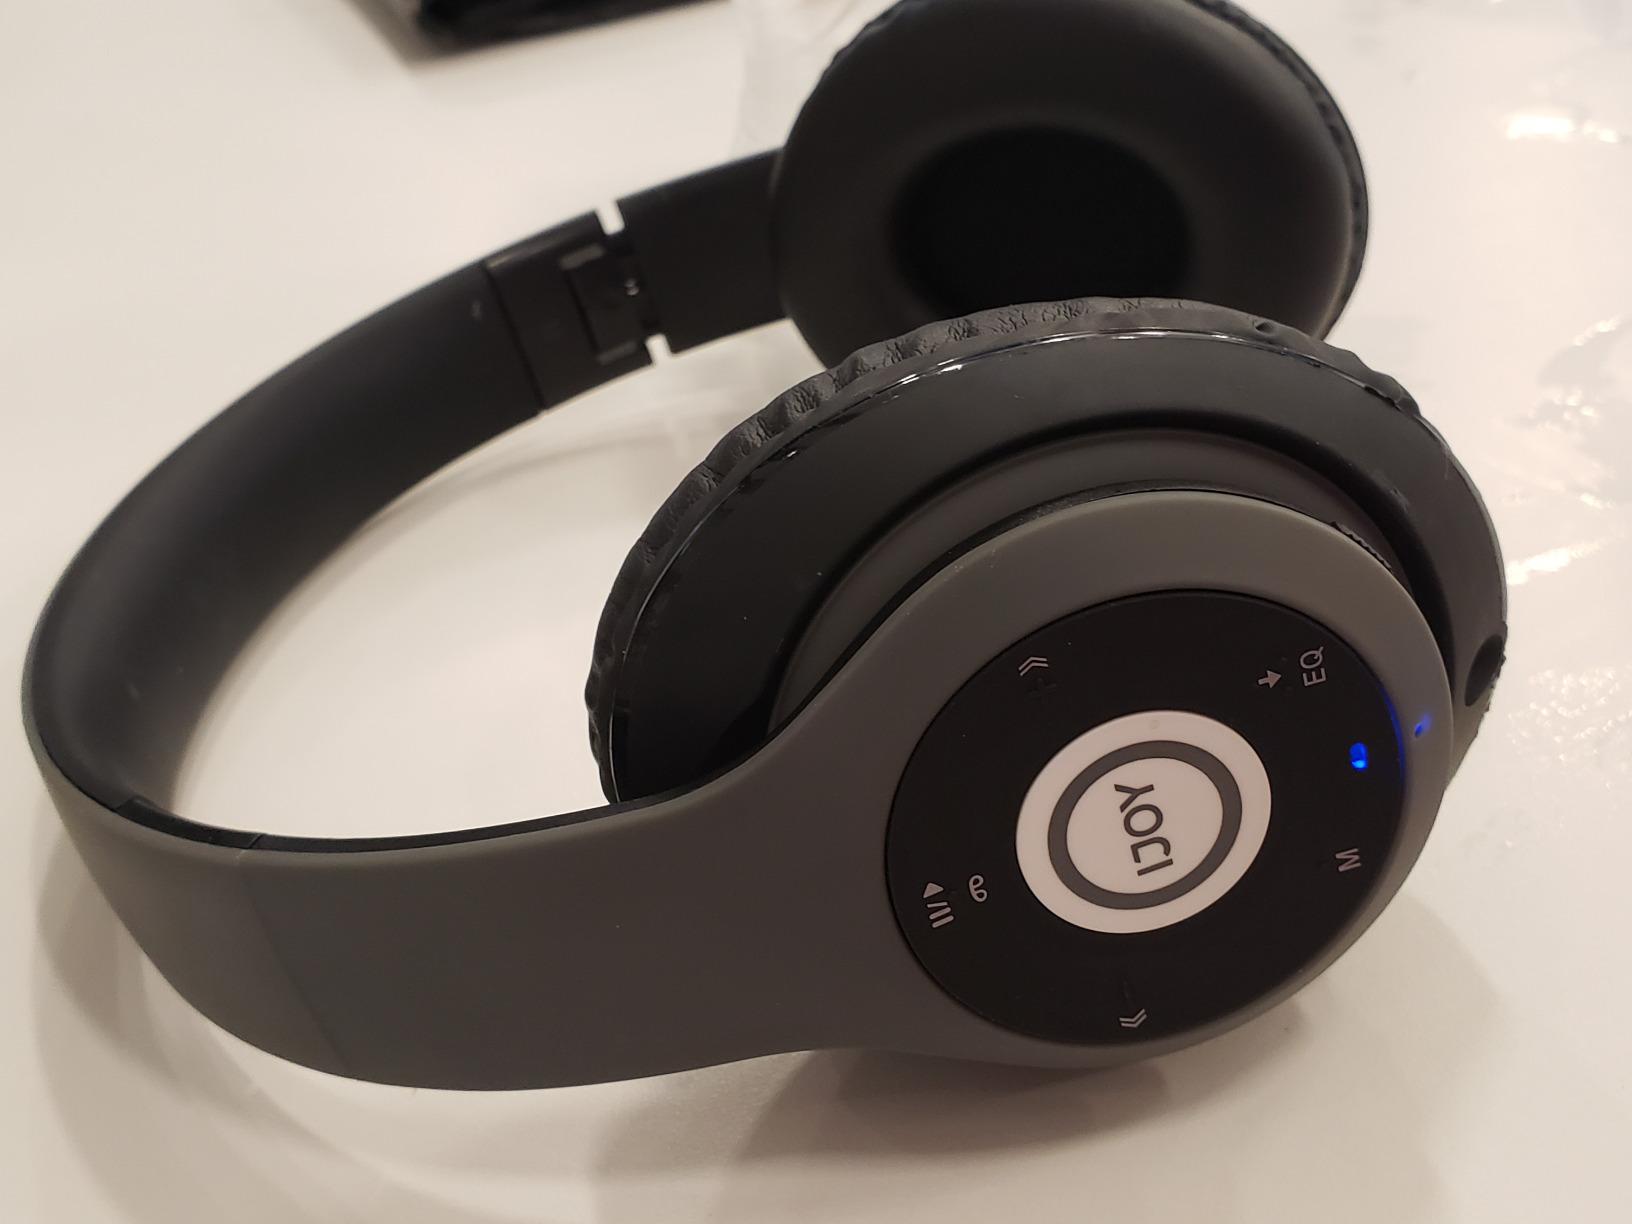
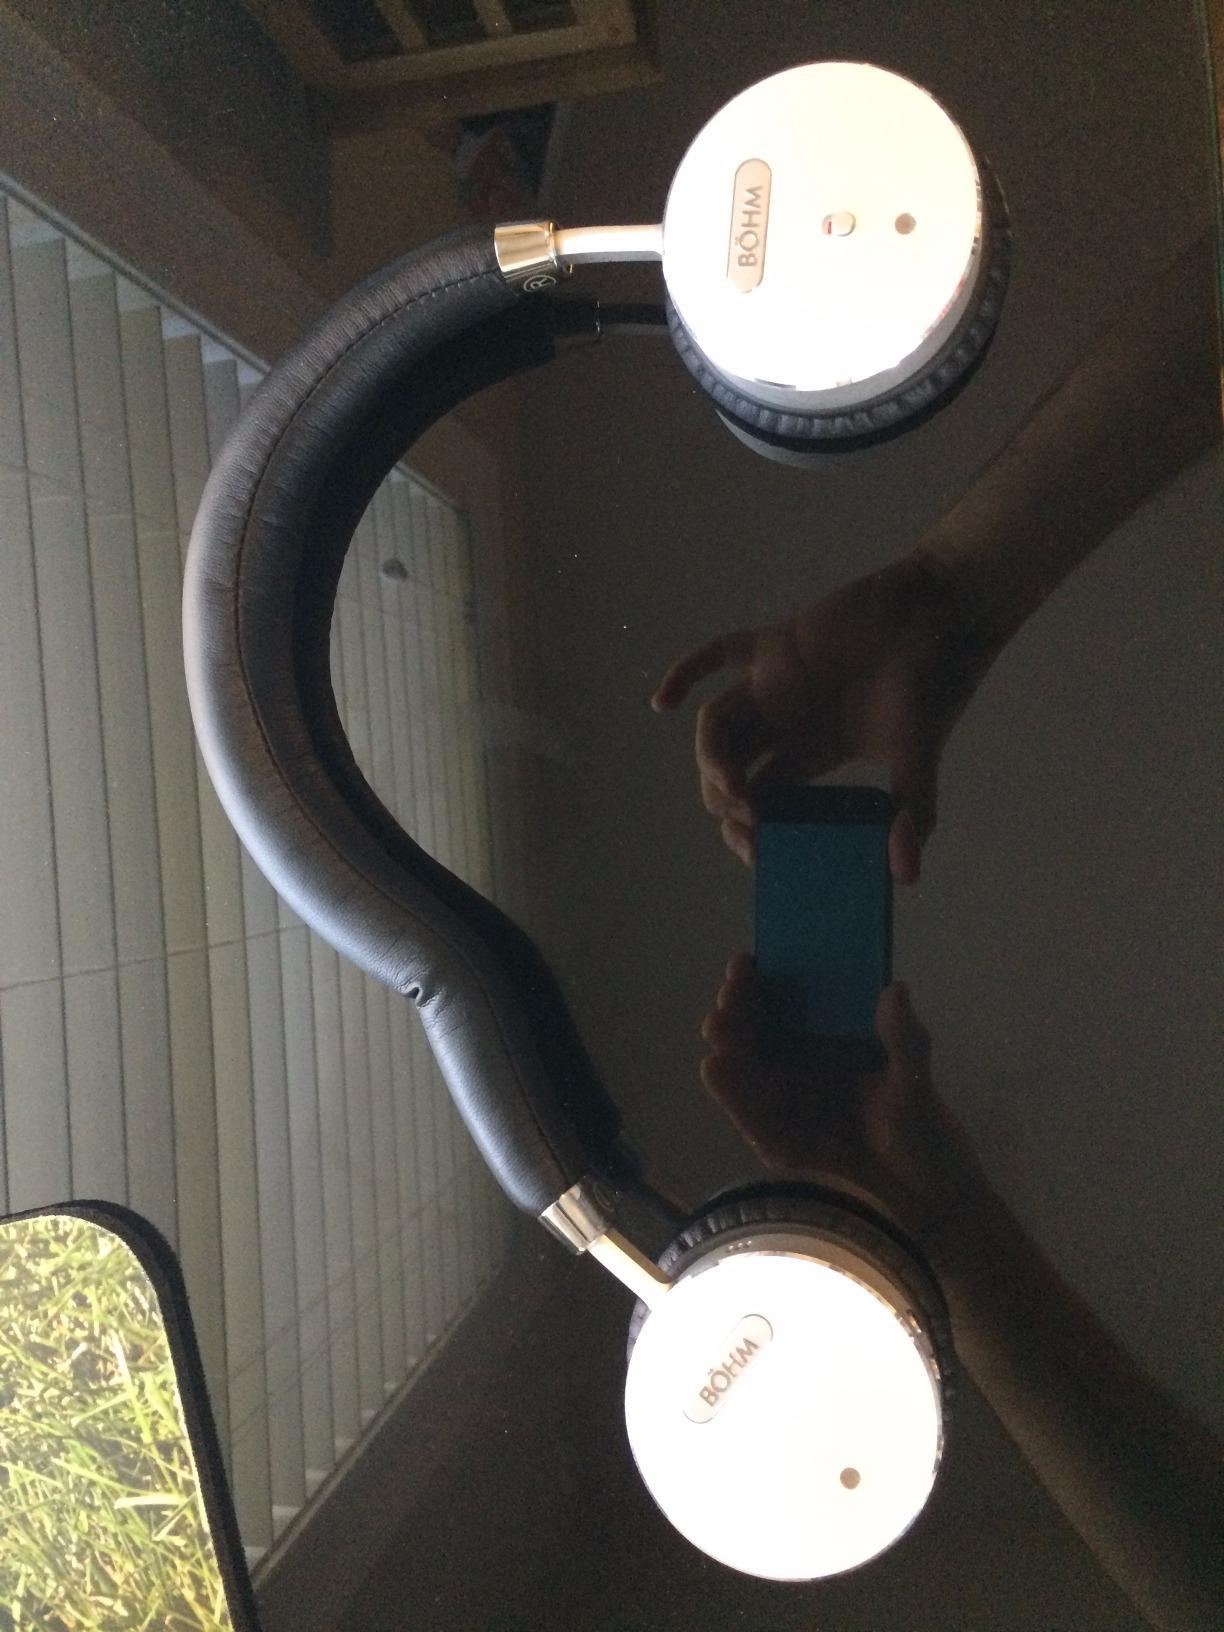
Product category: headphones
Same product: no